Abbey of Leno

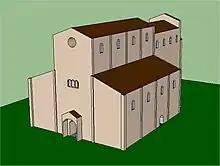
Reconstruction of the possible appearance of the church as reconstructed by Gonterio

Meanwhile, the fragmentation of the abbatial "dominatus" gradually began to materialize with the transmission of administrative power over a variety of conspicuous properties in the north to numerous feudal lords; the first communal entities that were becoming established around the monastery, including Gottolengo, Gambara, Ghedi (1196), as well as Leno itself, were instead making their first claims for autonomy from the abbey's jurisdiction. For nearly two decades the monastery, which was also burned, endured the military campaigns of Frederick Barbarossa, but the latter, at the end of his clashes with the municipalities of the Lombard League, granted the monks, who had sided with him, an important diploma, an ephemeral reconfirmation of the monastery's power.